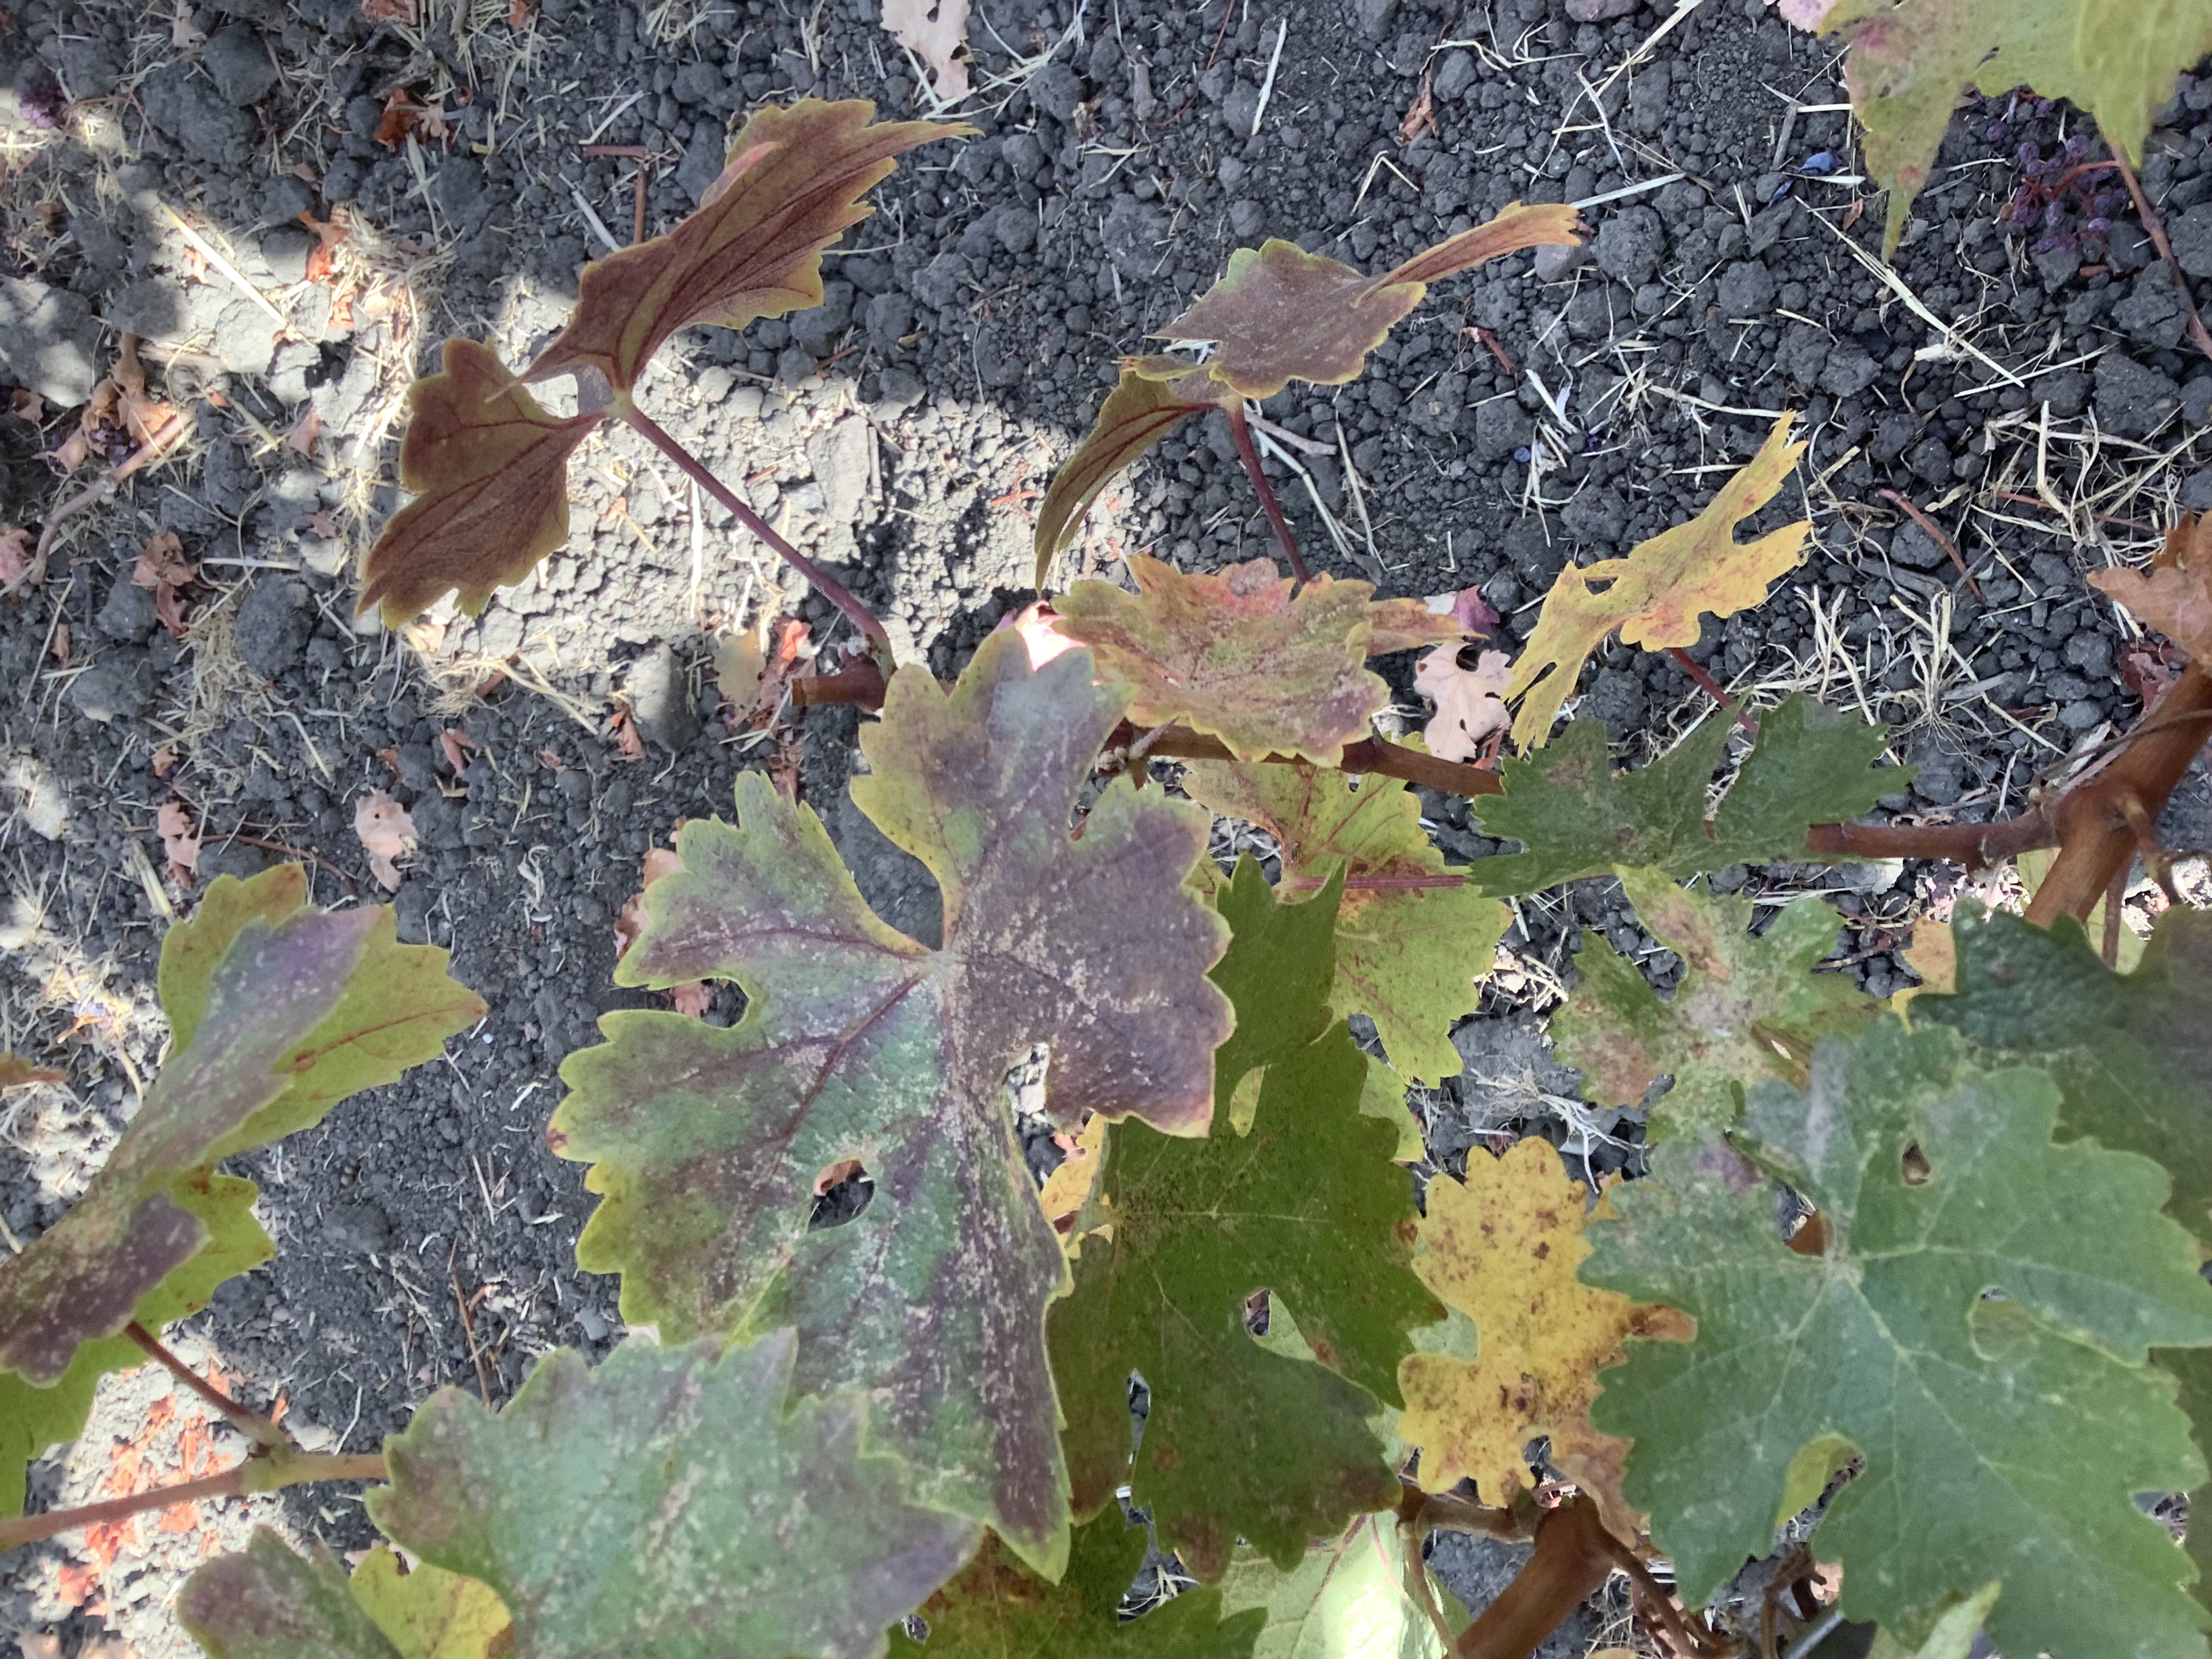
Label: Other Red